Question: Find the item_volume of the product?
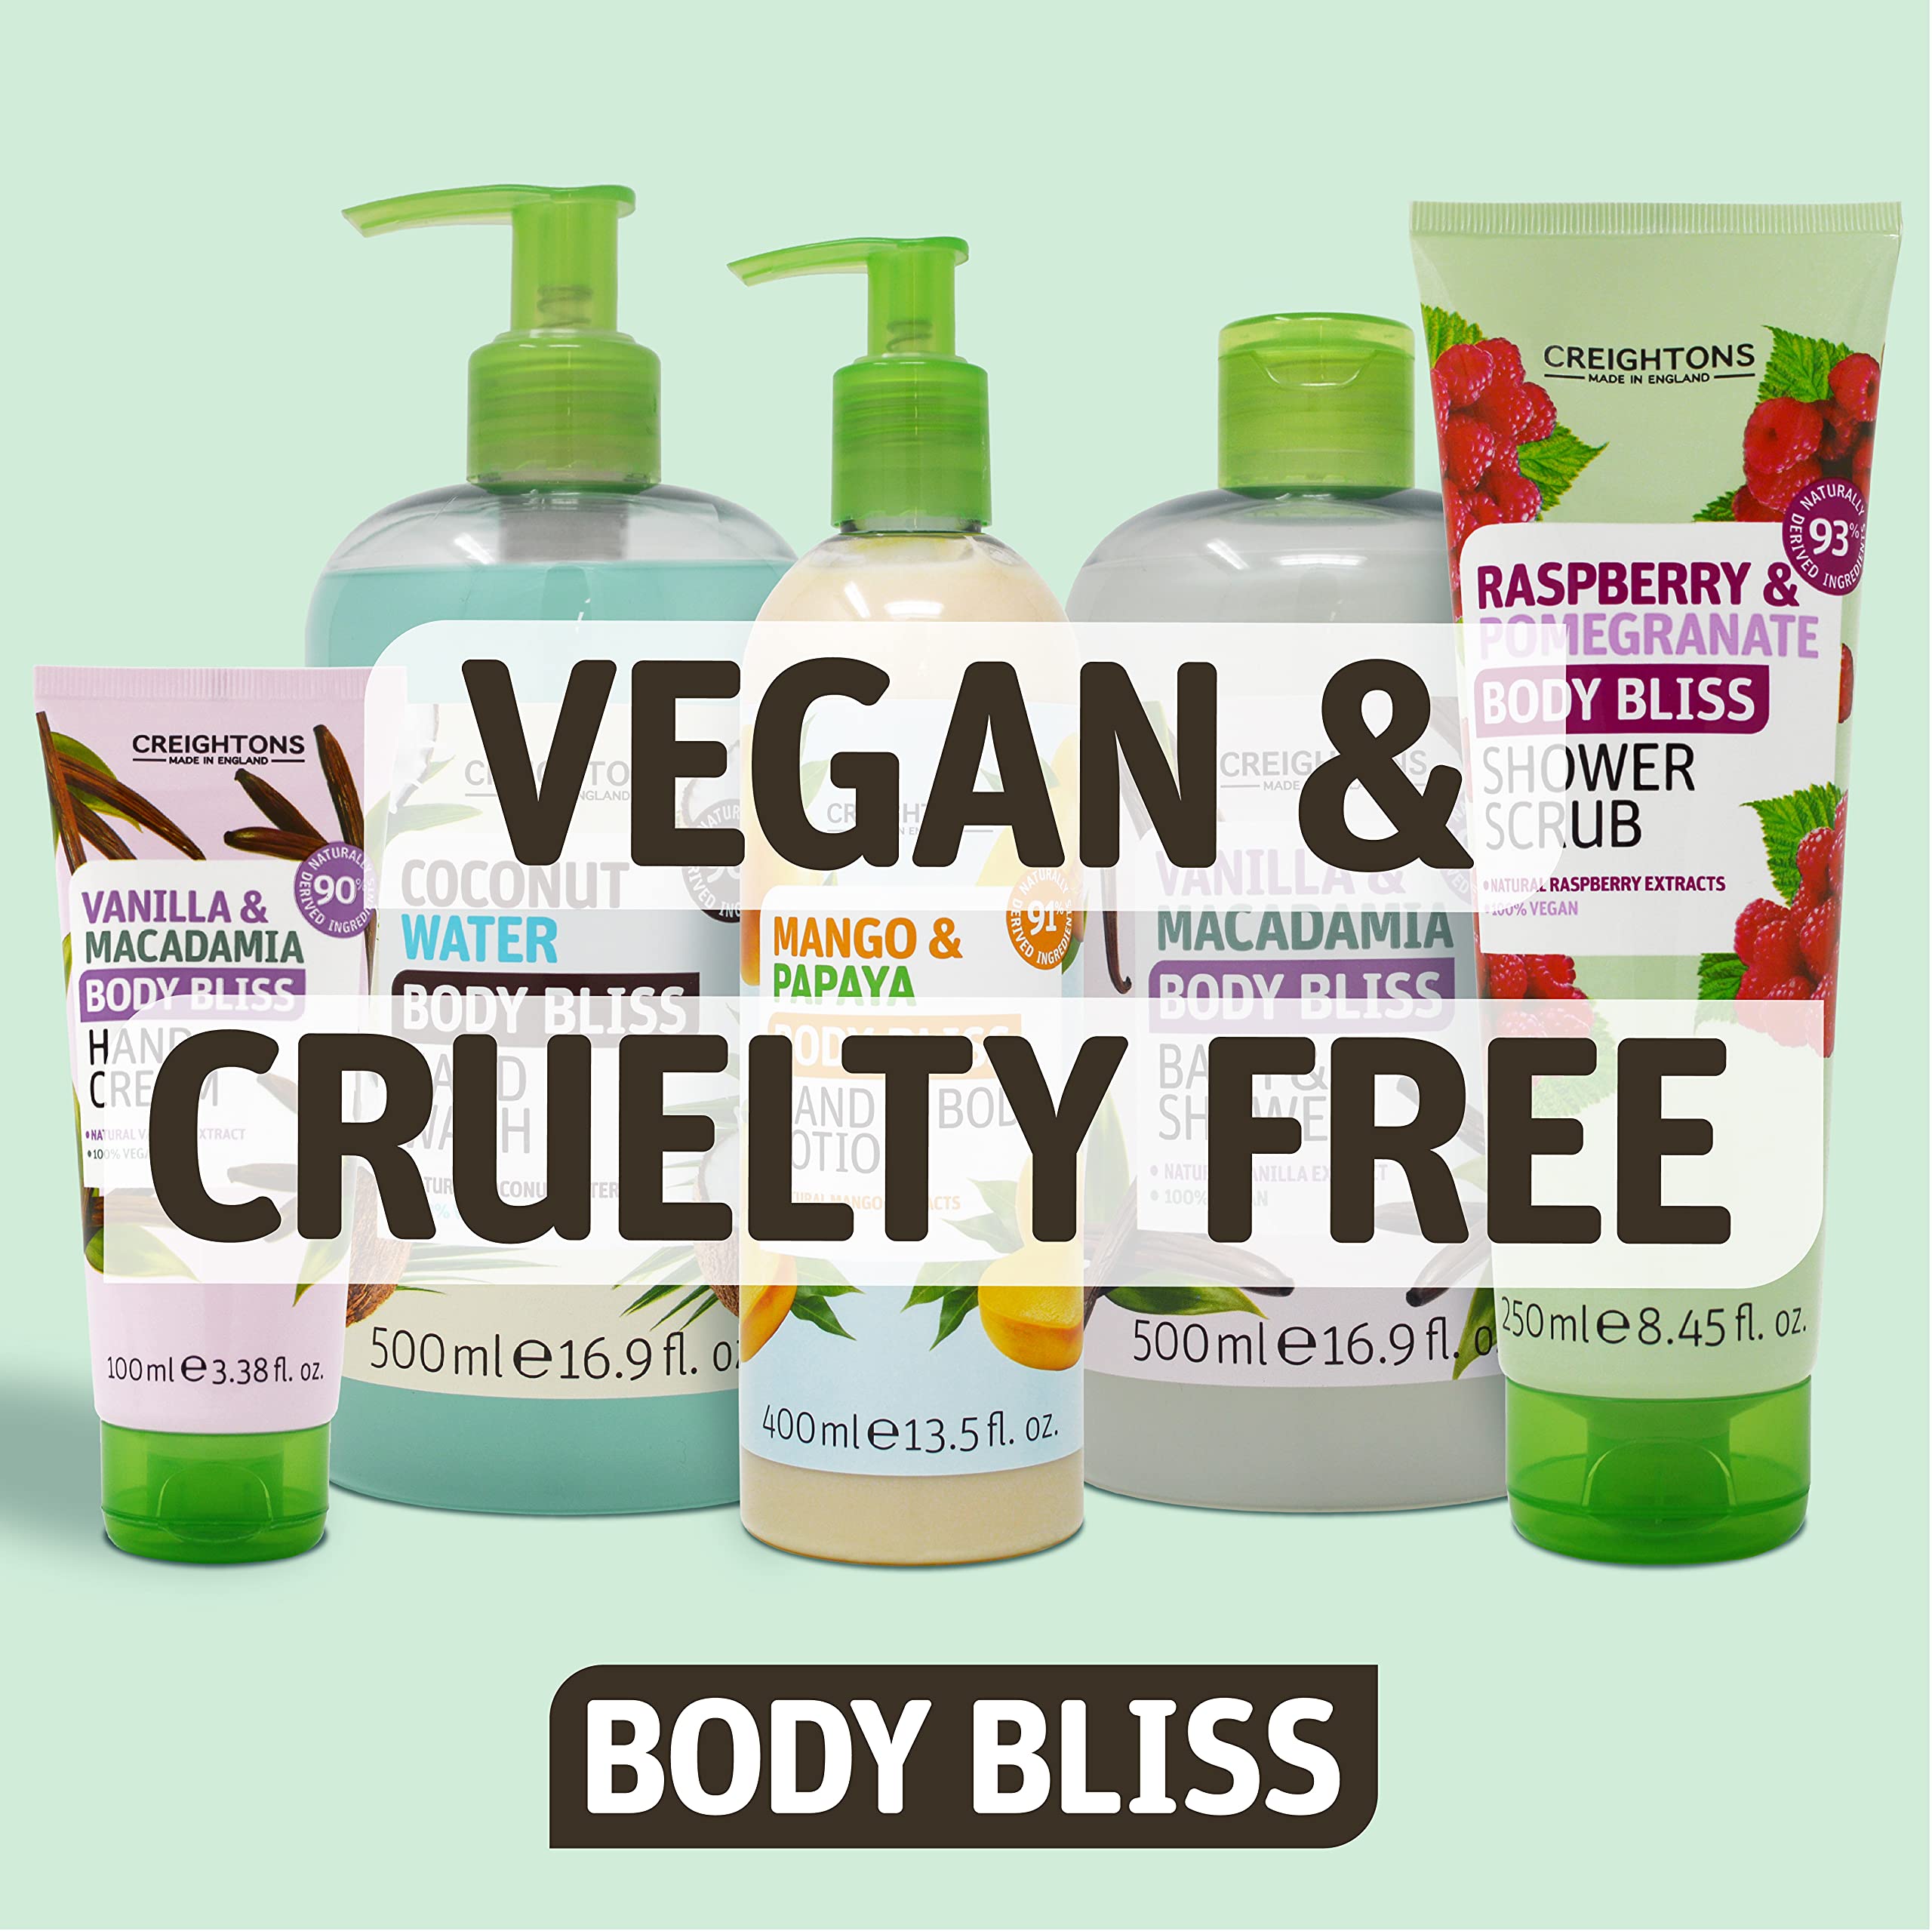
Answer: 3.38 fluid ounce